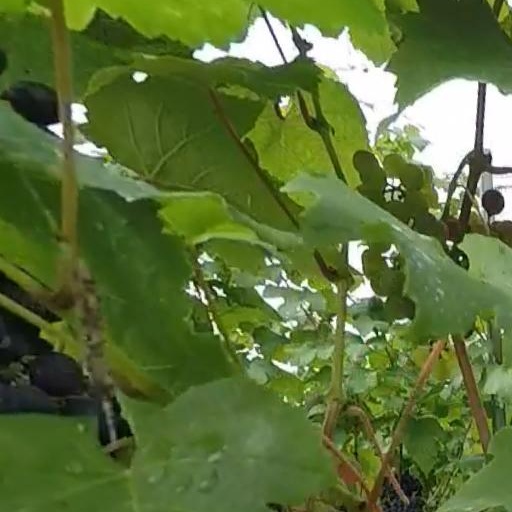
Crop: grape